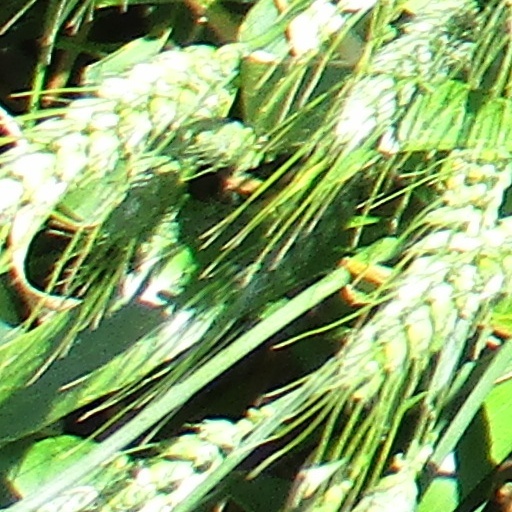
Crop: wheat